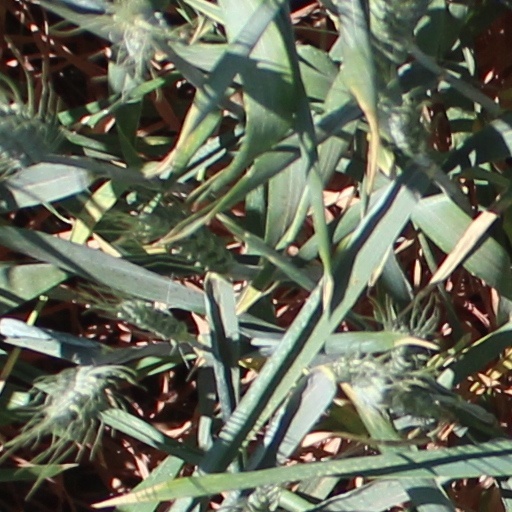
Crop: wheat